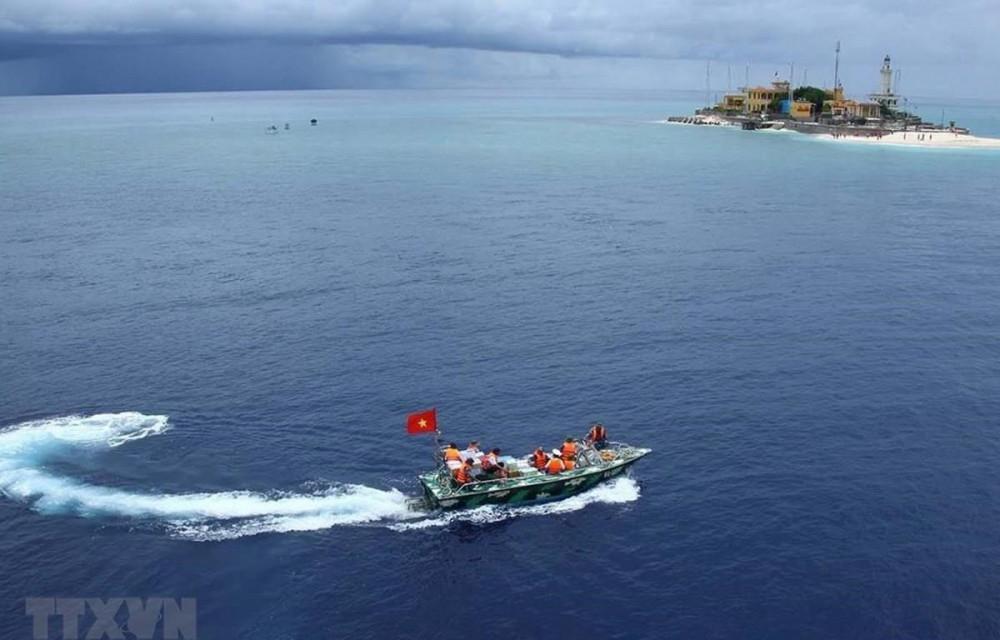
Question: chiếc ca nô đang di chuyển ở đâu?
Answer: chiếc ca nô đang di chuyển trên mặt biển